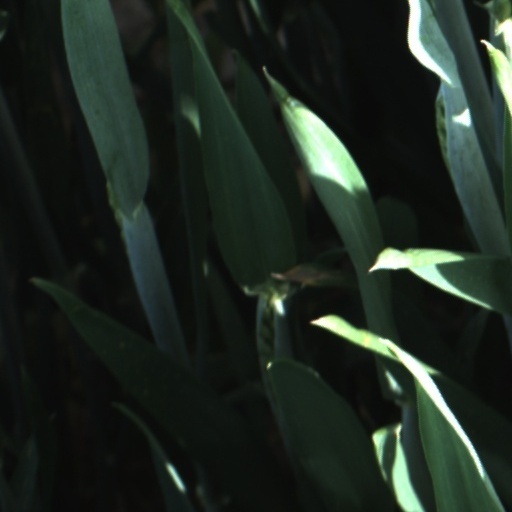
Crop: wheat